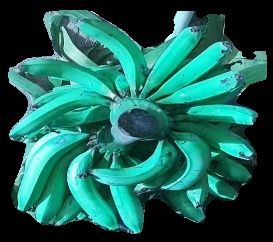
Variety: pachbale
Grade: grade3